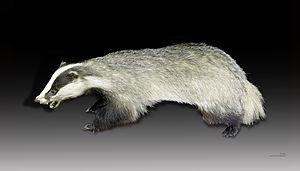
La Couleuvre à collier, à différencier désormais de la Couleuvre helvétique, est une espèce de serpents de la famille des Natricidae, qui vit au-delà du Rhin et en Europe du Nord. Elle peut arborer des couleurs allant du gris au noir, en passant par le brun et le verdâtre, mais elle est généralement reconnaissable au motif clair qu'elle porte sur la nuque et qui lui a valu son nom vernaculaire. Sa taille varie de 65 cm à plus de 1,40 m, les femelles étant plus grandes que les mâles.